Rocky Kramer

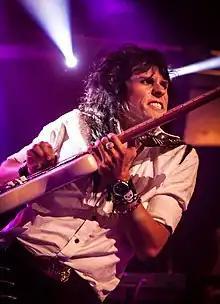
Kramer performing in 2018

On November 19, 2020, organizers of the "'Let Me Help' Celebrity Benefit Concert" announced that Kramer would join Steve Vai, Slash, Verdine White (Earth, Wind & Fire), Suzy Quatro, Martha Davis (The Motels), Chad Smith (Red Hot Chili Peppers), Ozzy and Sharon Osbourne and many others, in a concert "to benefit those devastated by COVID-19, bullying, and prostate cancer" to be aired on November 24, 2020.